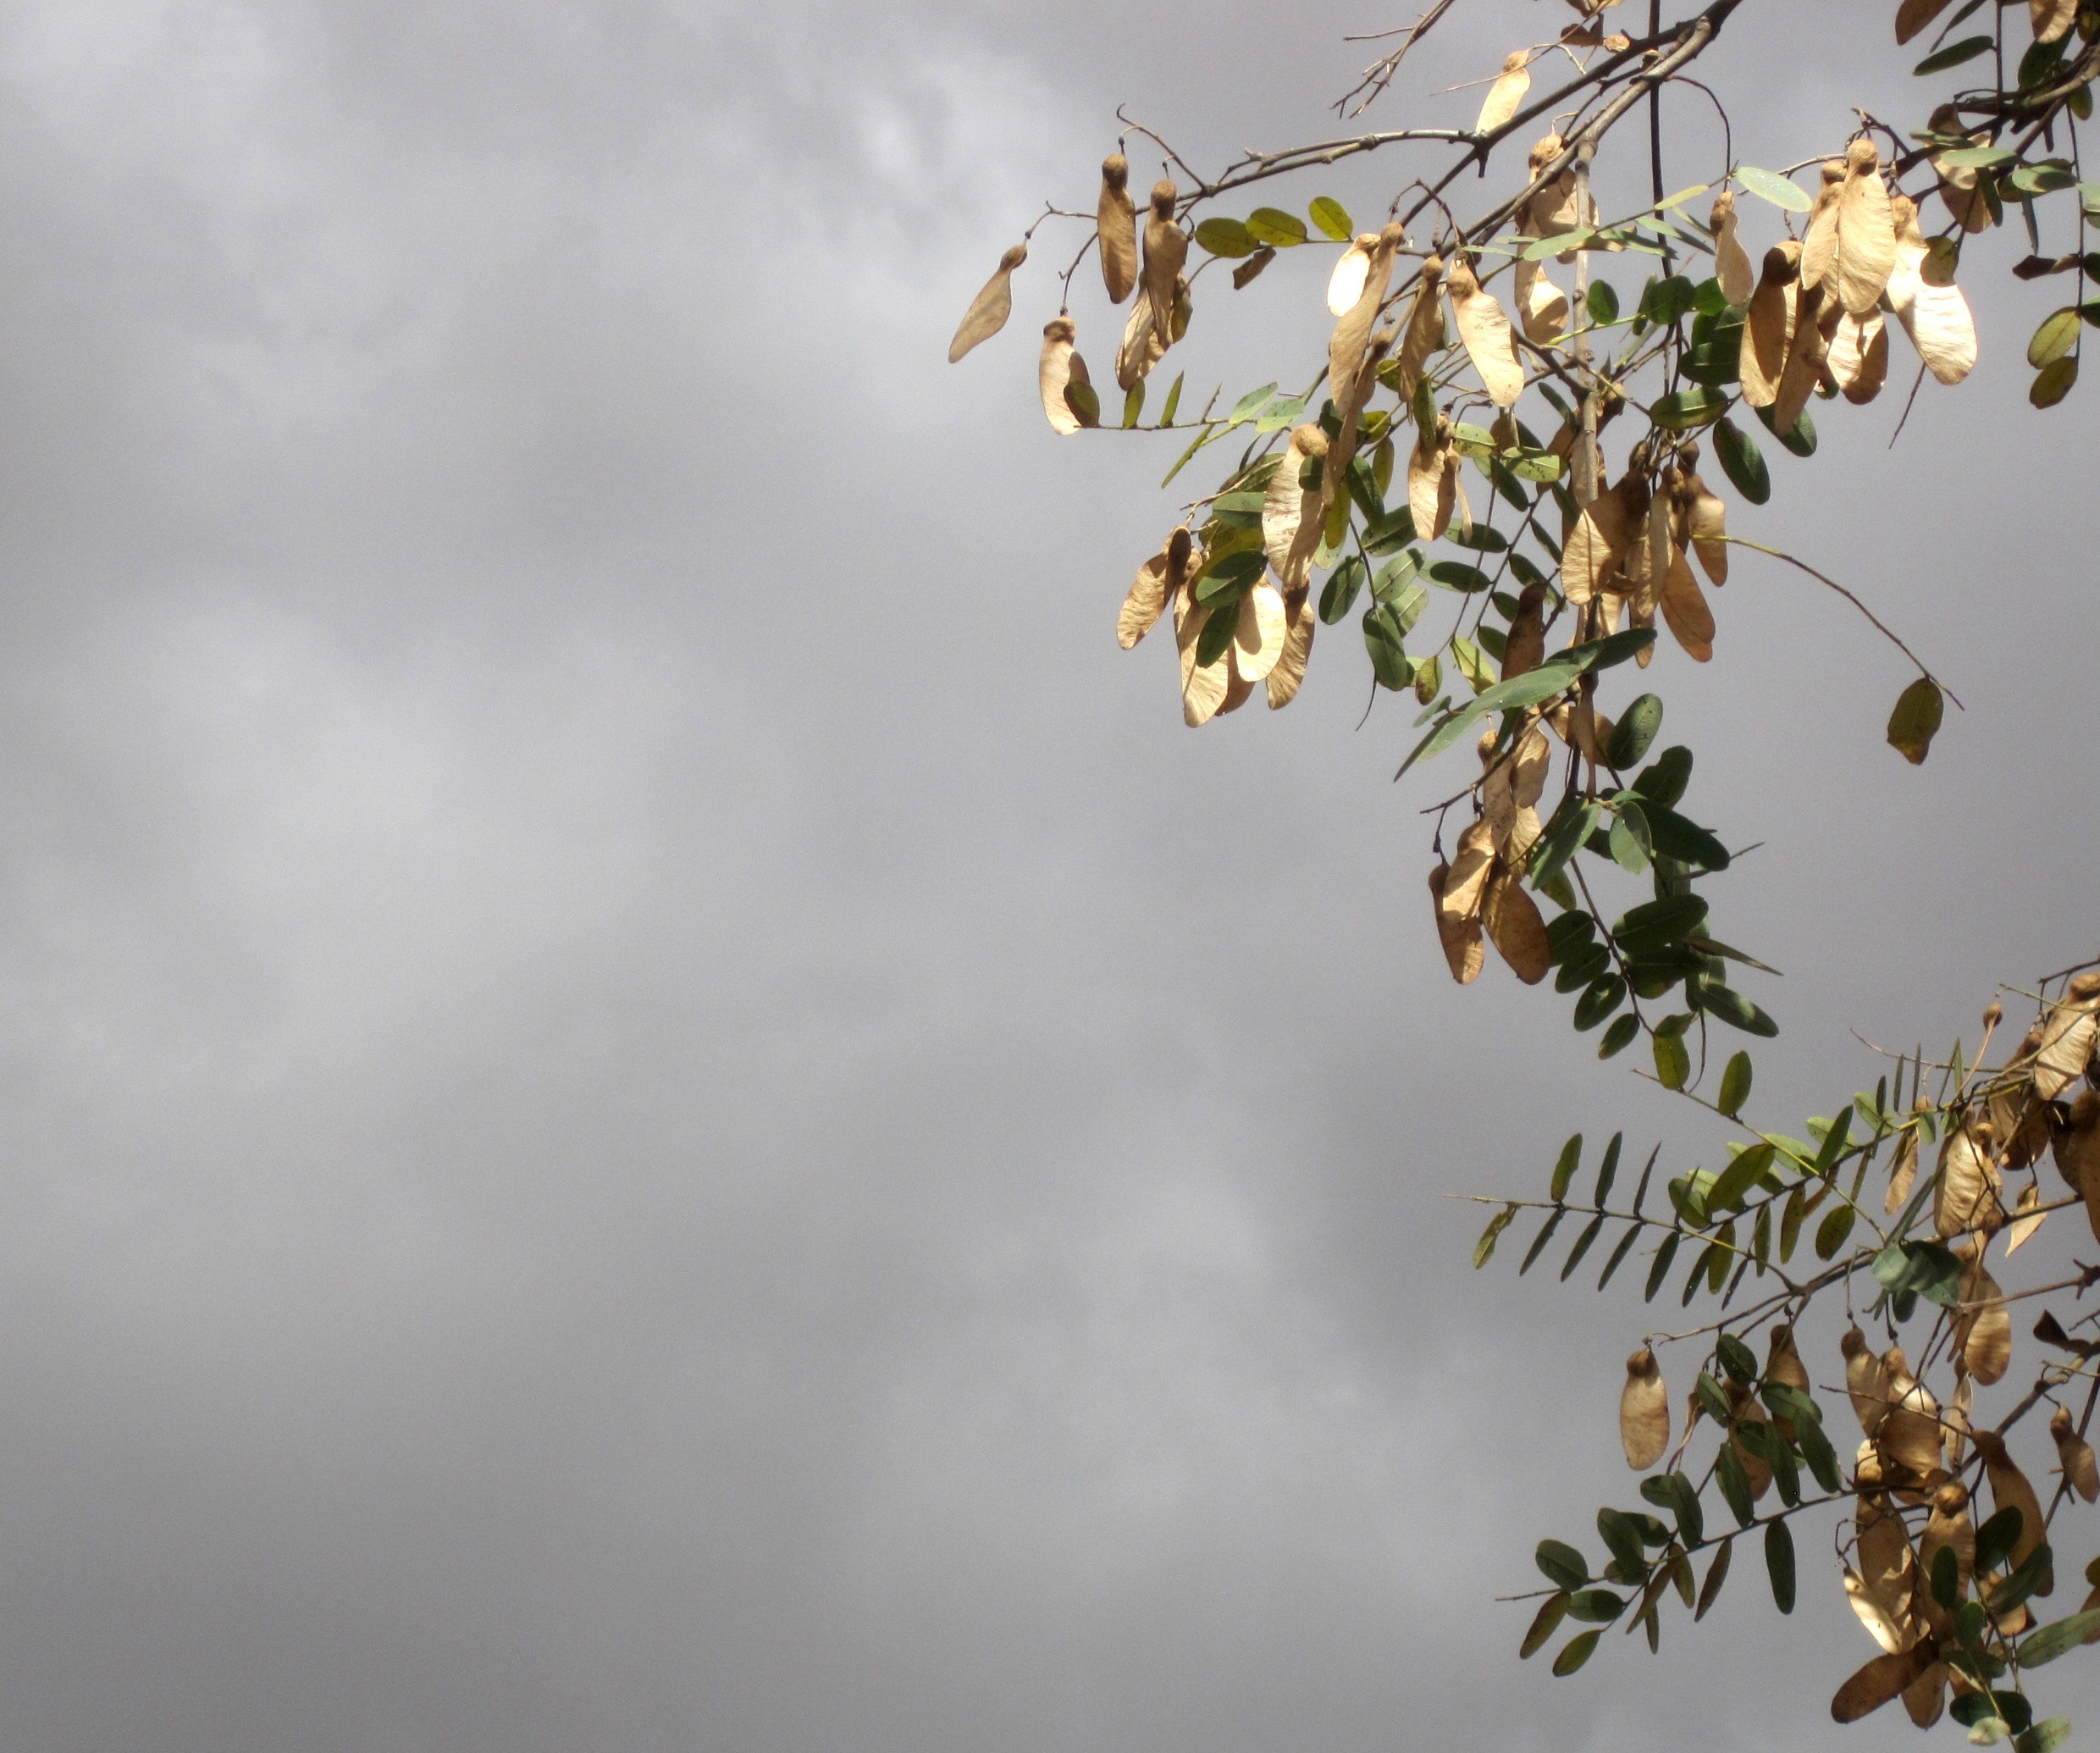
tree, branch, blossom, cold, winter, plant, sunlight, cloudy, leaf, flower, spring, produce, botany, overcast, flora, season, twig, branches, green leaves, flowering plant, purple sky, woody plant, land plant, sycamore tree, dry sycamore leaves